Axis powers

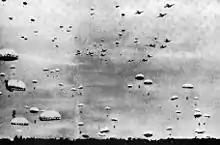
IJA paratroopers are landing during the Battle of Palembang, February 13, 1942.

Italy justified its intervention against Yugoslavia in April 1941 by appealing to both Italian irredentist claims and the fact of Albanian, Croatian, and Macedonian separatists not wishing to be part of Yugoslavia. Croatian separatism soared after the assassination of Croatian political leaders in the National Assembly of Yugoslavia in 1928 including the death of Stjepan Radić, and Italy endorsed Croatian separatist Ante Pavelić and his fascist Ustaše movement that was based and trained in Italy with the Fascist regime's support prior to intervention against Yugoslavia.